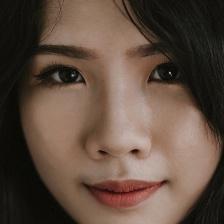
Label: faces